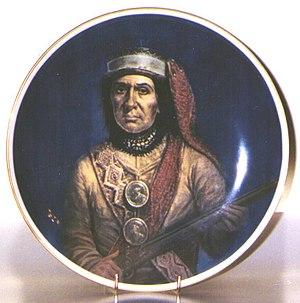
Guyasuta est un chef amérindien de la tribu des Sénécas qui a joué un rôle central dans la diplomatie et la guerre du XVIIIᵉ siècle.